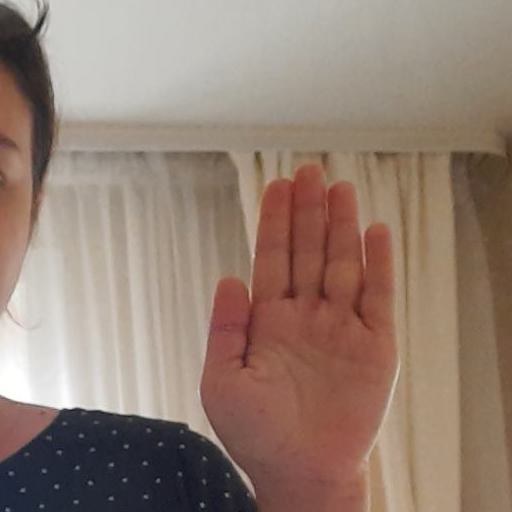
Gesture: stop